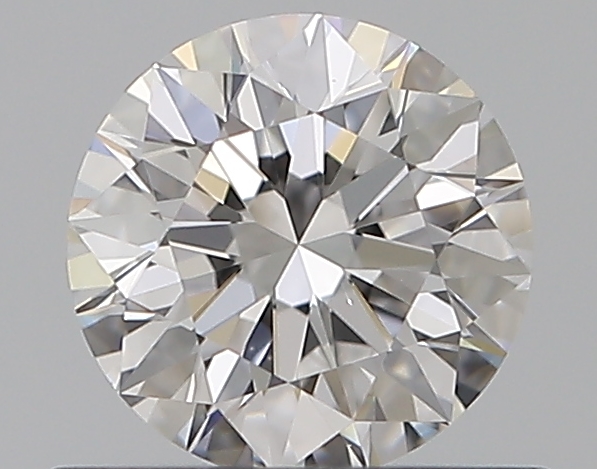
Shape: round
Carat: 0.5
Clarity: VS2
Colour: D
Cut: EX
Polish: EX
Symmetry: EX
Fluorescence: N
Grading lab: GIA
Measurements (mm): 5.09 x 5.1 x 3.17